John Howard (cyclist)

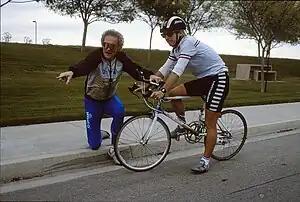
Howard instructs Paula Newby-Fraser in California, 1991

A competitor at the 1968, 1972, and 1976 Summer Olympics, Howard won the gold medal in the 1971 Pan American Games road cycling race in Cali, Colombia, as a member of the U.S. Army cycling team by beating Luis Carlos Florez in a sprint finish. He is a former 4-time U.S. National Road Cycling champion (1968, 1972, 1973 and 1975) and won the 1981 Ironman Triathlon World Championship in Hawaii. Howard won the first two editions of the Red Zinger Bicycle Classic stage race in Colorado in 1975 and 1976.